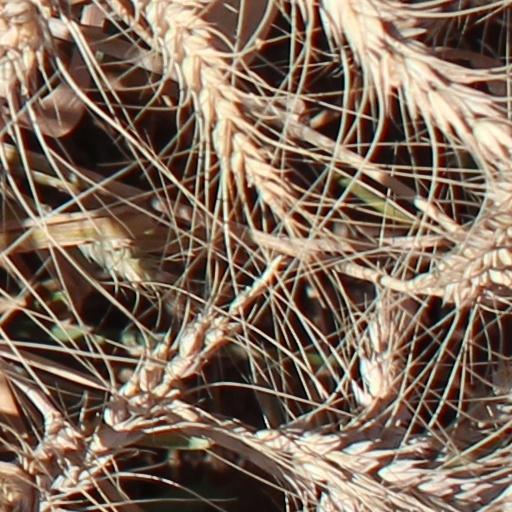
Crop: wheat